The Gold Dust Twins (radio show)

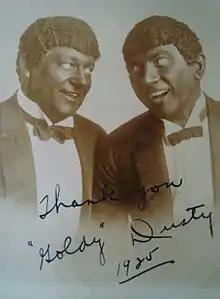
Comedians Hindemeyer and Tuckerman as Goldy and Dusty

The Gold Dust Twins radio hour was on the air in 1921. Broadcast and syndicated nationally, the program starred Harvey Hindemeyer as "Goldie", and Earle Tuckerman as "Dusty." It was one of the earliest examples of media–product tie-ins